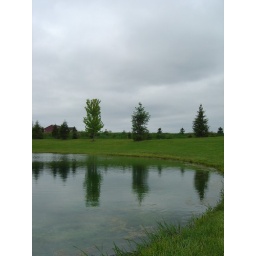
The reflection off the water mirrors the image above it.